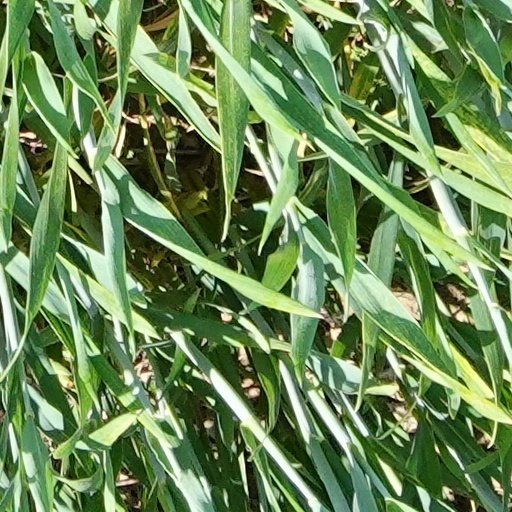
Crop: wheat